Matty Blair

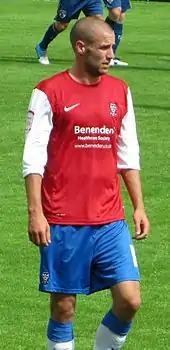
Blair playing for York City in 2012

Blair came on as a 78th-minute substitute in York's 2012–13 opener away to League One team Doncaster Rovers in the League Cup first round on 11 August 2012. Following a 1–1 draw after extra time the team lost 4–2 in a penalty shoot-out, with Blair missing the final penalty kick. He then entered York's first Football League fixture since their promotion, a 3–1 defeat at home to Wycombe Wanderers on 18 August 2012, as a 56th-minute substitute. His first goal of the season came with the 80th-minute winner in York's 1–0 victory away to Rotherham United in the Football League Trophy first round Northern section. He finished the season with seven goals in 49 appearances.